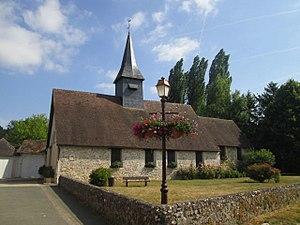
Eglise de Fontaine sous Jouy
Fontaine-sous-Jouy est une commune française située dans le département de l'Eure en région Normandie. Les habitants de cette commune se nomment les Jovifontains.